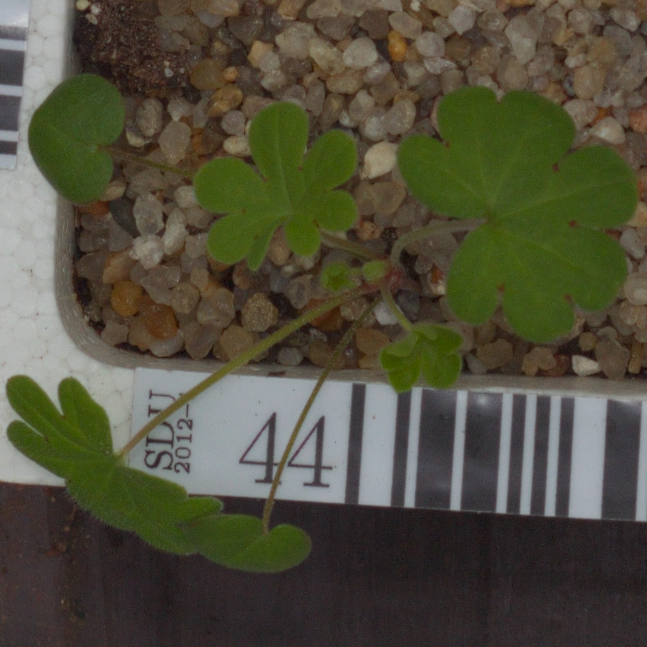
Label: smallflowered_cranesbill